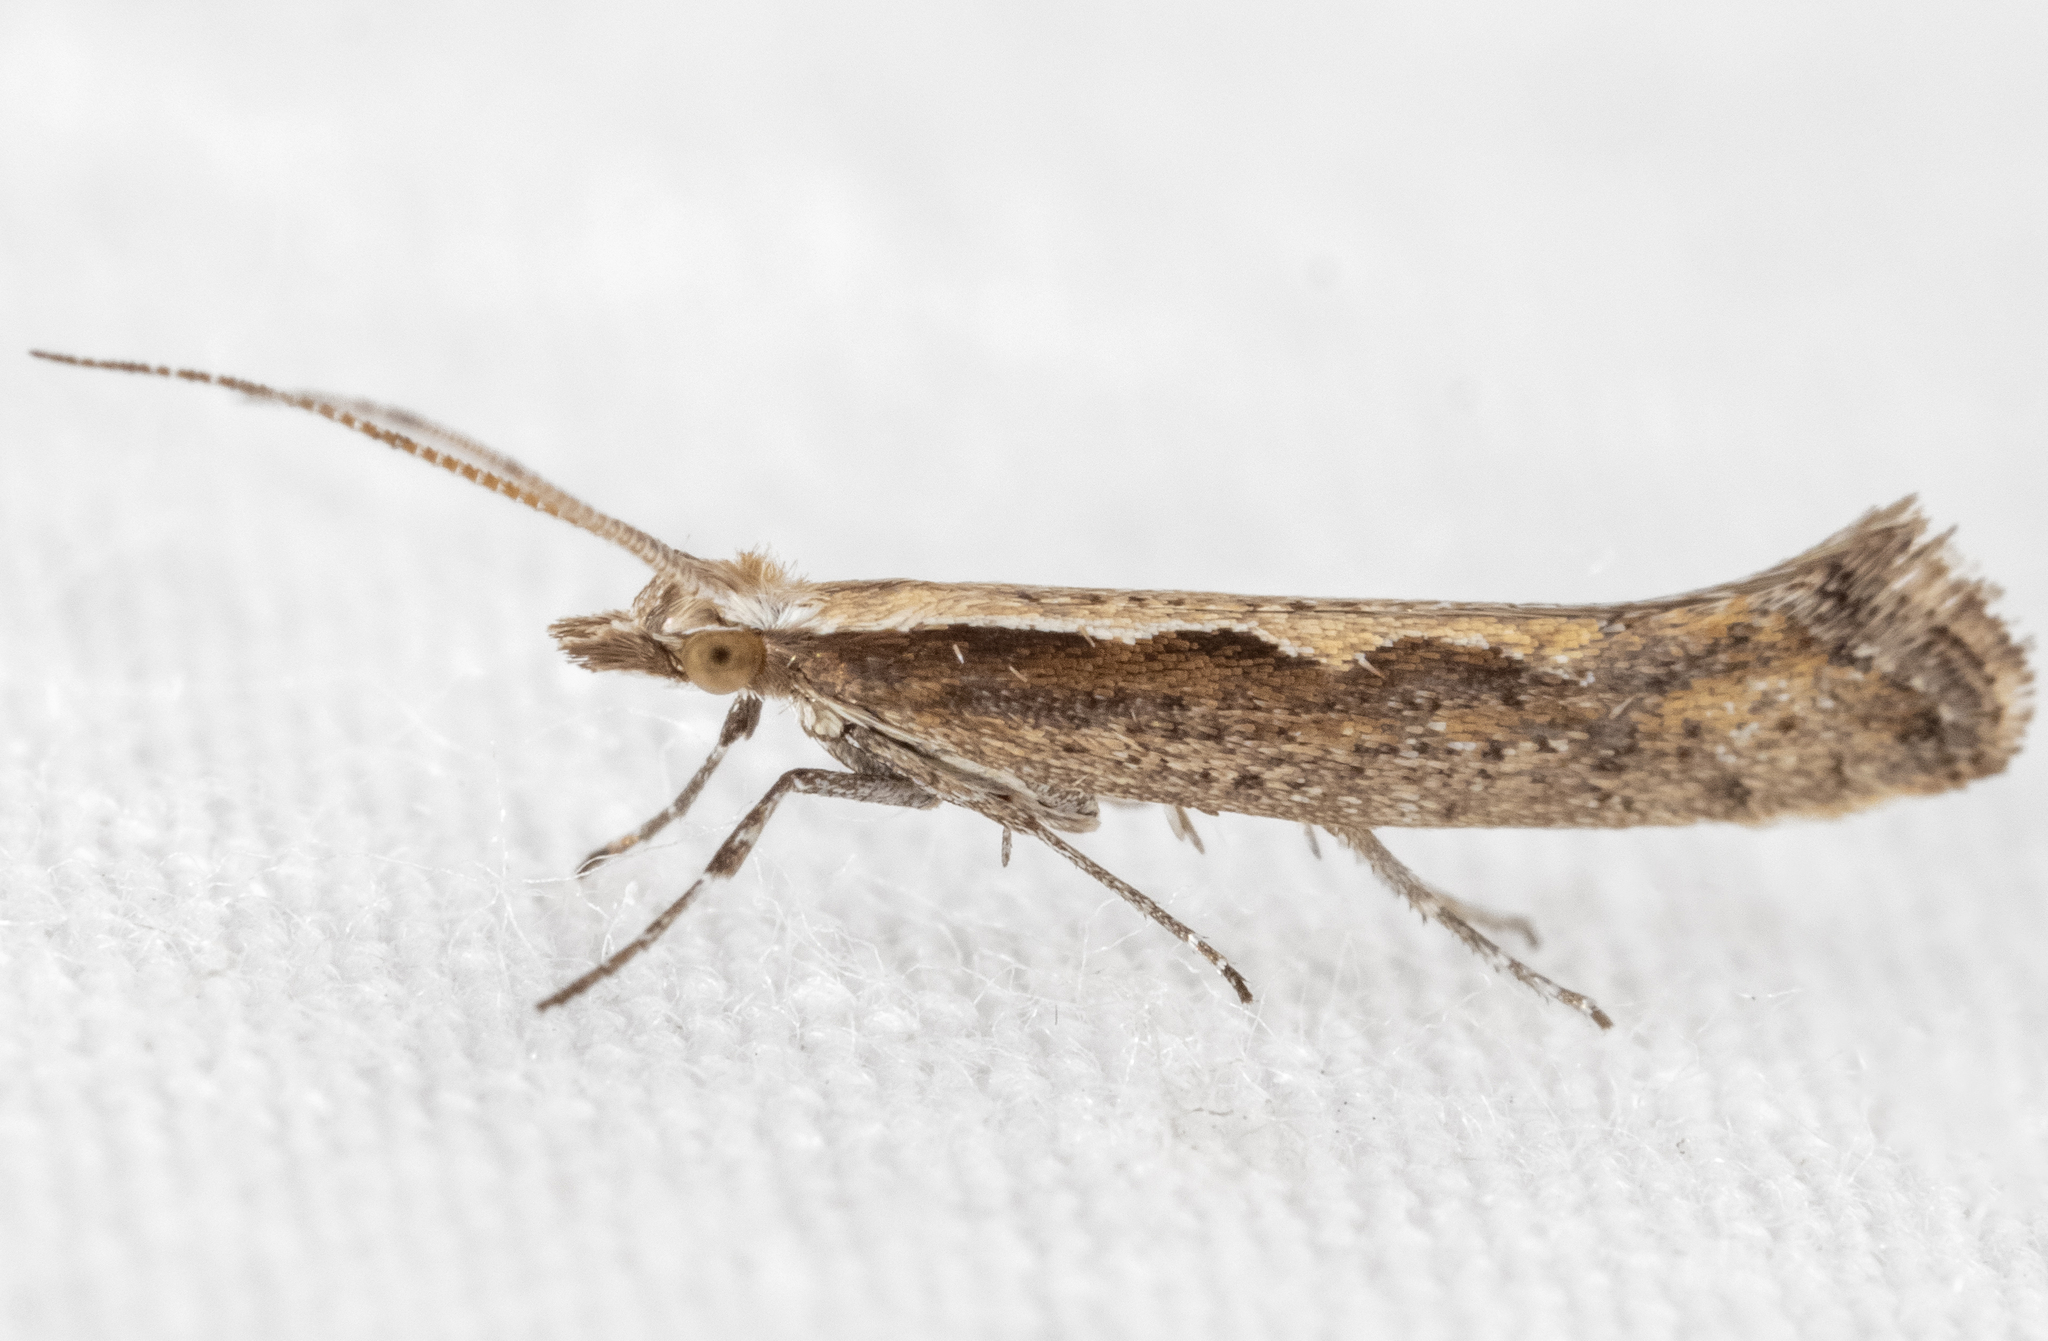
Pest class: diamondback_moth